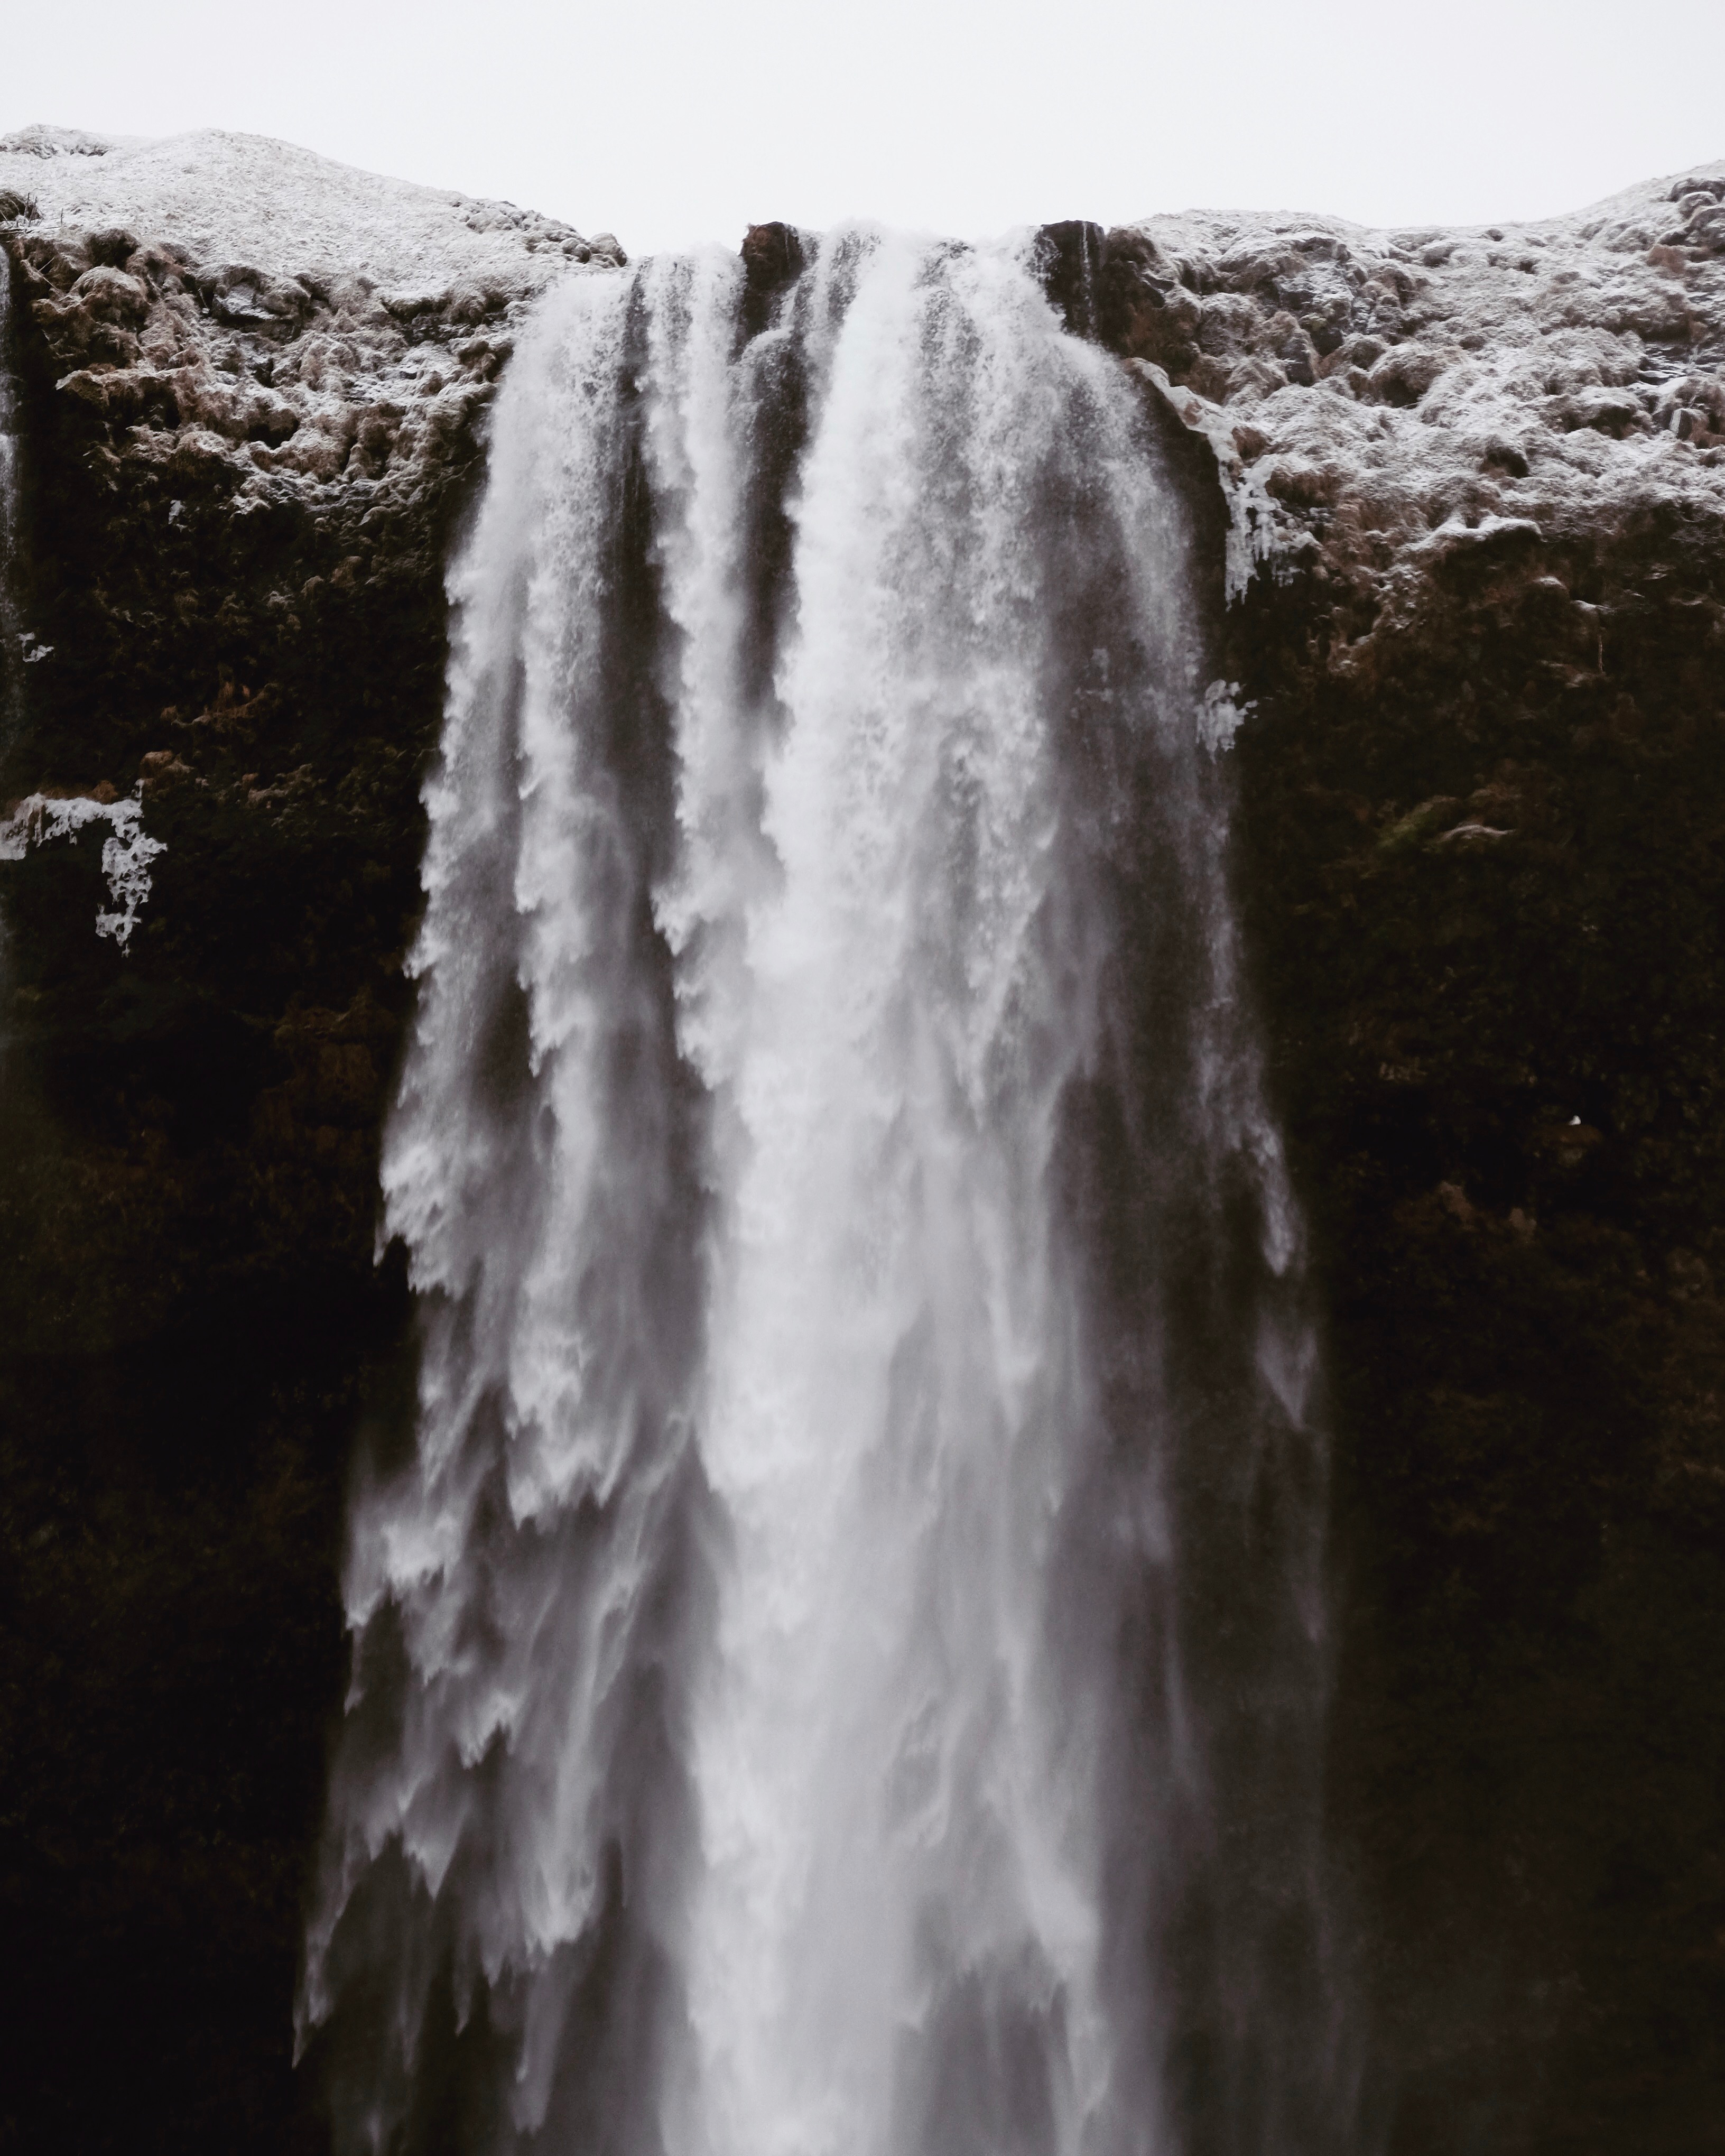
water, rock, waterfall, winter, formation, ice, flow, iceland, body of water, wasserfall, water feature, freezing